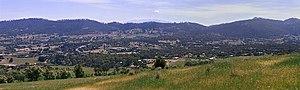
Acton Park, c'est une banlieue près de Hobart en Tasmanie au sud de l'île. On peut voir le sommet de mont Wellington et ses environs. Cette photo a été prise du sommet de ""single hill"" (colline d'isolement) près de ""seven mile beach""(La plage de sept milles, municipalité de Clarence)."